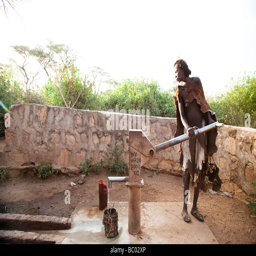
an older woman pumps water from a well in the rural village